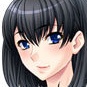
Portrait style: Anime Portrait